Hillary Clinton 2008 presidential campaign

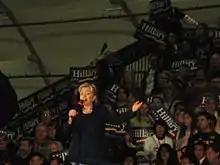
Hillary Clinton campaigning for the Democratic nomination for President of the United States. South Hall, San Jose, California, February 1, 2008.

Hillary Rodham Clinton, then junior United States senator from New York, announced her campaign for the 2008 Democratic Party presidential primaries on her website on January 20, 2007. Clinton was previously the first lady of the United States and first lady of Arkansas prior to her election as U.S. Senator from New York. She is also the wife of former President Bill Clinton. Clinton was the source of much media speculation since having expressed interest in being a candidate in the 2008 presidential election since at least October 2002.